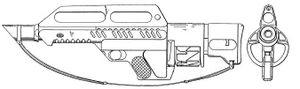
Le Pancor Jackhammer est un fusil de chasse automatique de calibre 12 américain conçu par John Anderson pour la société Pancor Corporation, au Nouveau-Mexique.